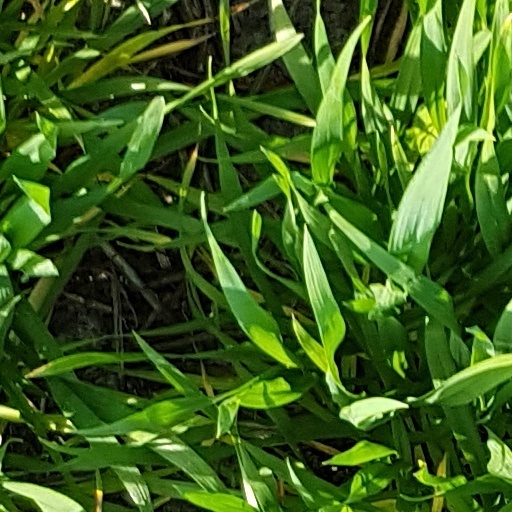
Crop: wheat